Miroslav Šmíd

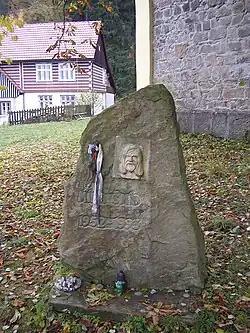
Memorial to Miroslav "Míra" Šmíd

Miroslav Šmíd (1952, Police nad Metují, Czechoslovakia – 11 September 1993, Lost Arrow, Yosemite National Park, USA) was a Czech rock climber, solo climber, mountaineer, mountain cinematographer and photographer. He also organized climbing and cultural events. In 1981 he founded The International Festival of Mountaineering Films in Teplice nad Metují. He also wrote several books.